Hartsville Armory

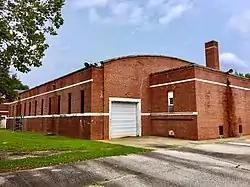
The building in August 2018

Hartsville Armory is a historic National Guard armory located at Hartsville, Darlington County, South Carolina.